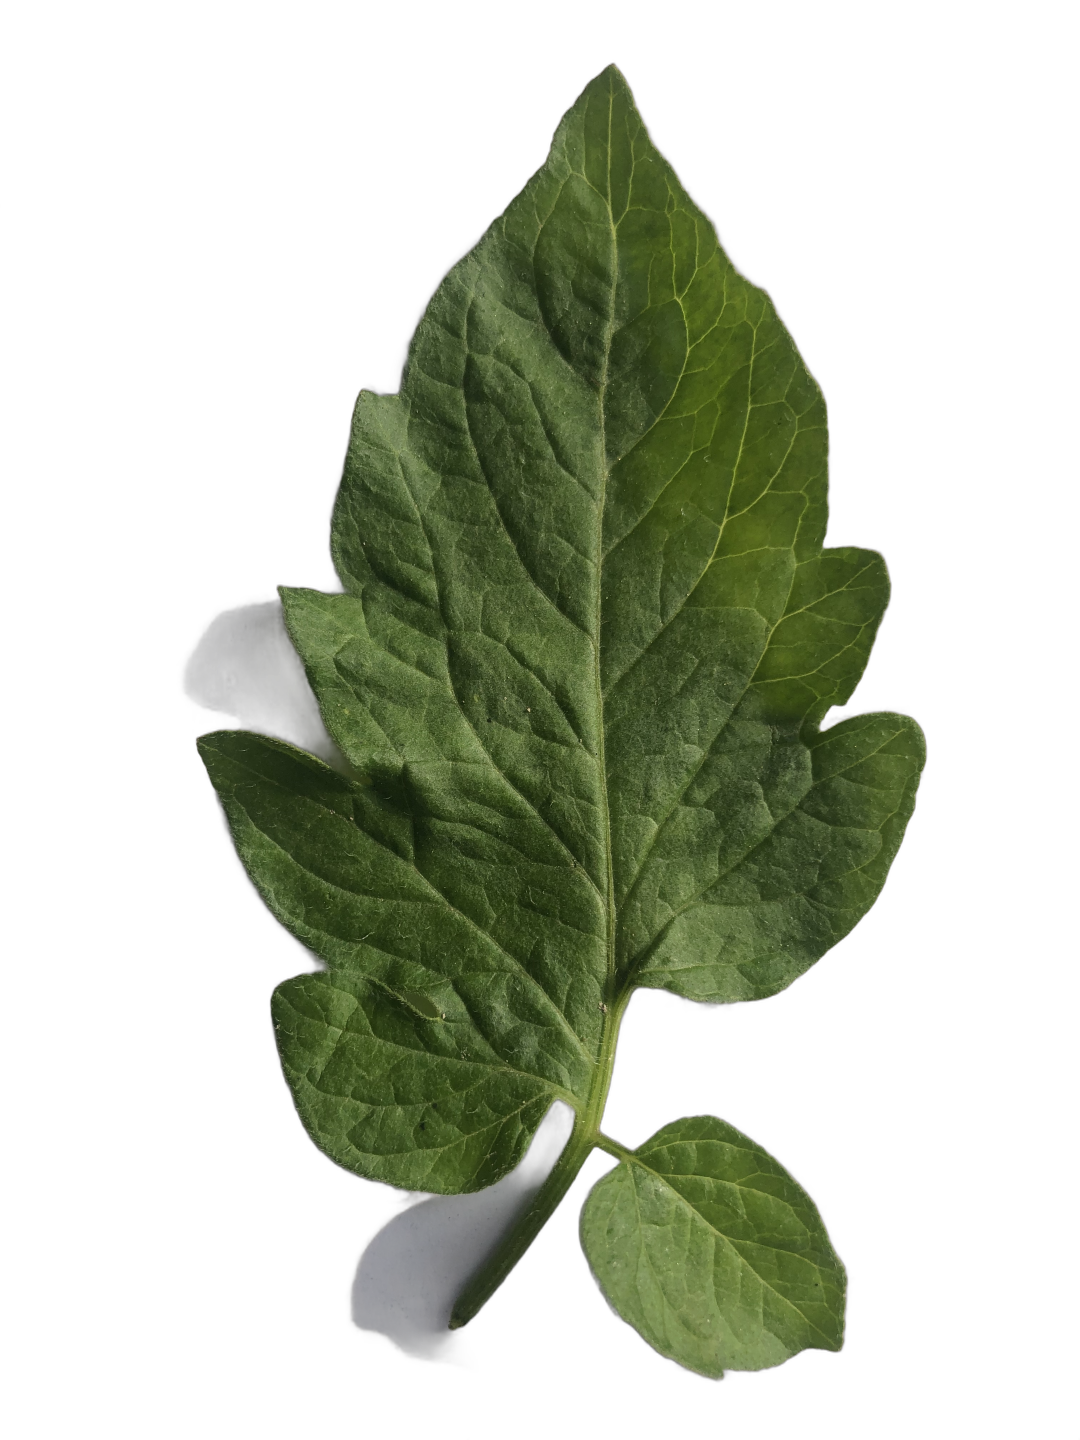
Crop: Tomato
Label: Healthy